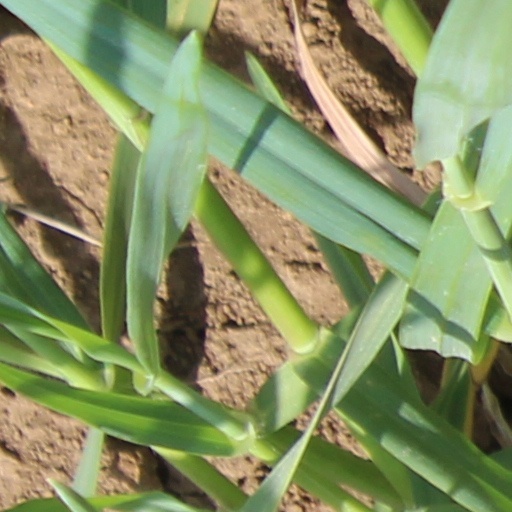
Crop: wheat